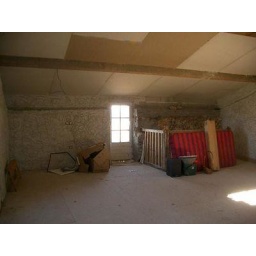
Insulation, staircase and finishing walls and floor in the huge sitting room with wonderful views